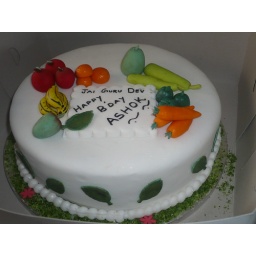
The theme is raw food. I made this cake for a wonderful person in my yoga class for his b'day.